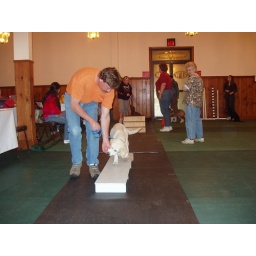
This is a walk in the park, we do this at home so I look like the best boy in the class.